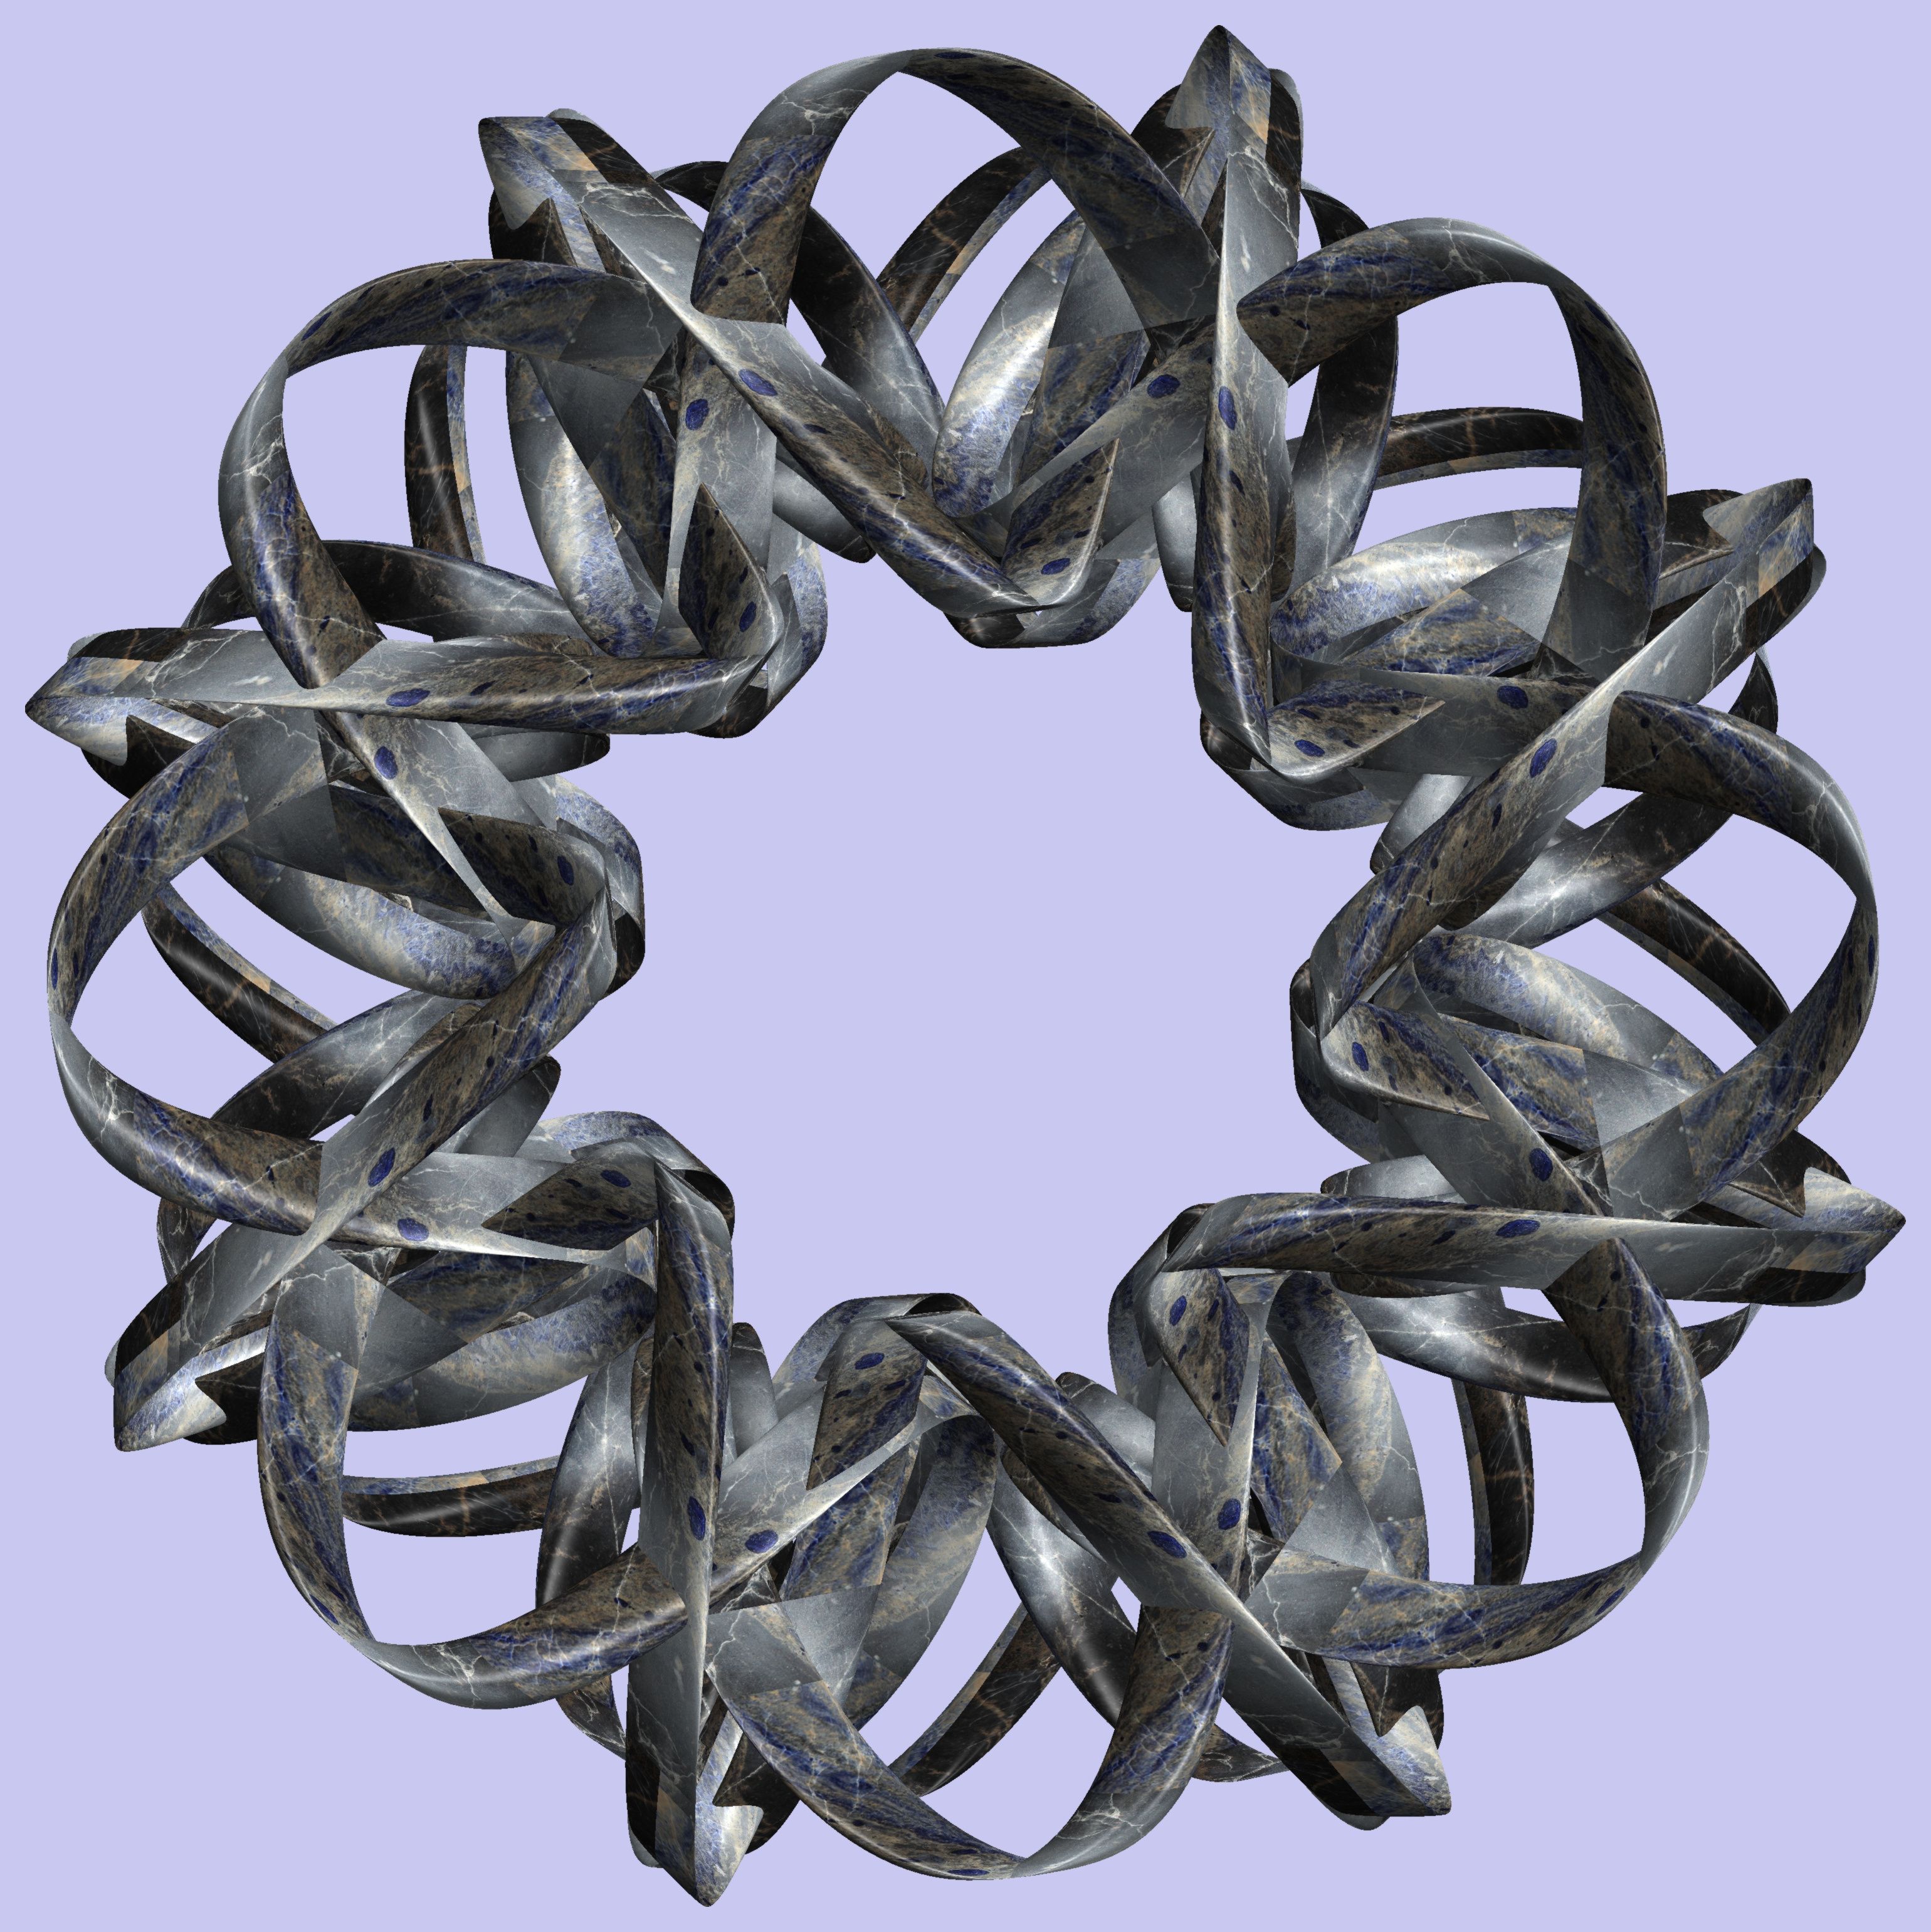
structure, texture, pattern, metal, lighting, twig, sculpture, figure, design, symmetry, 3d, graphic, iron, armour, torus, mathematica, cg, parametricplot3d, code, program, algorithm, abstruct, mapping